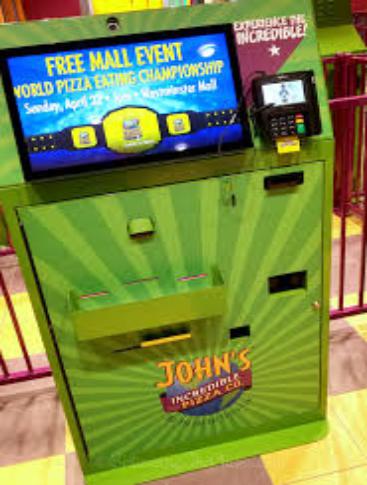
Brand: John's Incredible Pizza
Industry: Food